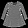
Label: Dress